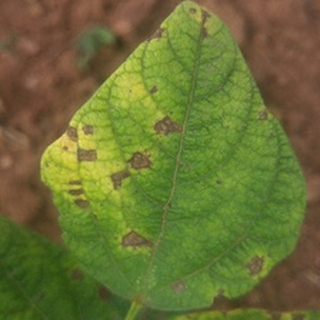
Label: bean_angular_leaf_spot